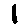
Label: 1